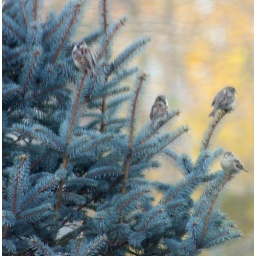
All sitting in the tree between trips to the feeding station. No Invites please.